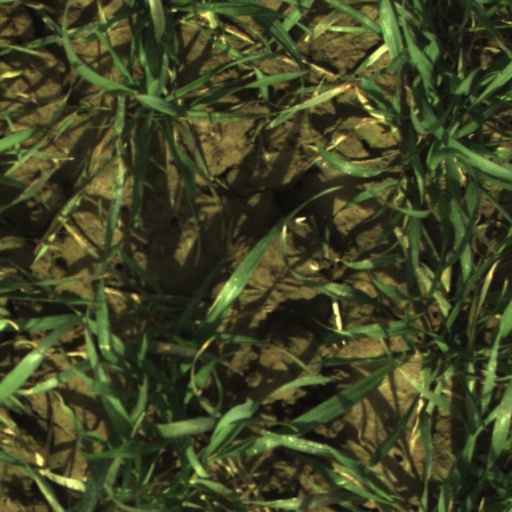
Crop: wheat